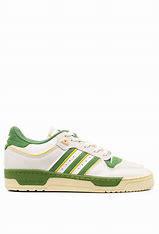
Brand: Adidas
Model: Rivalry 86